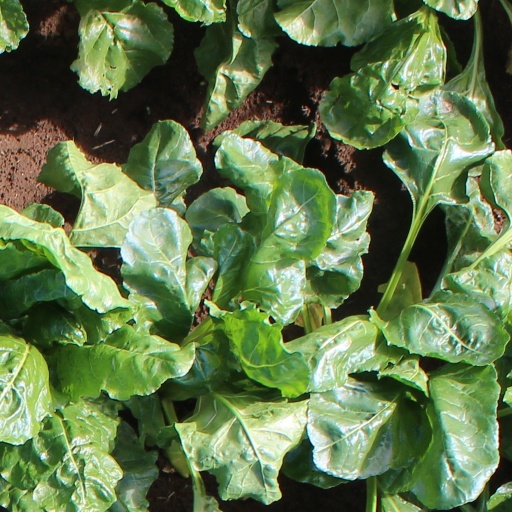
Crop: sugar beet